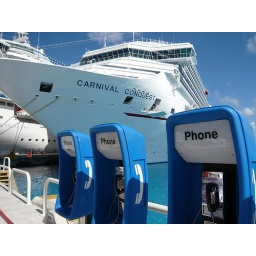
phone by ship